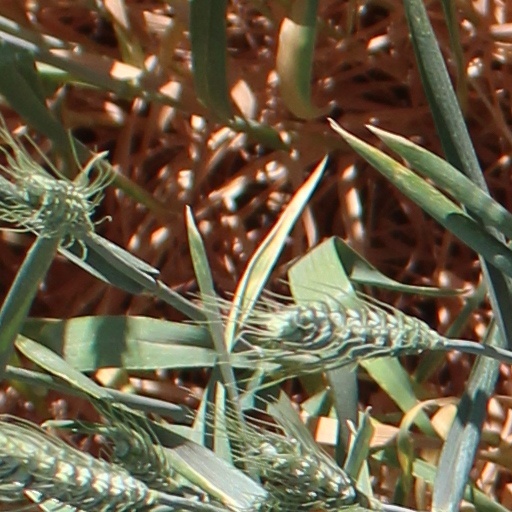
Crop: wheat